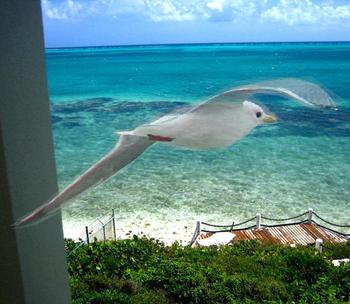
Bird species: Red_legged_Kittiwake
Bird type: waterbird
Background: water